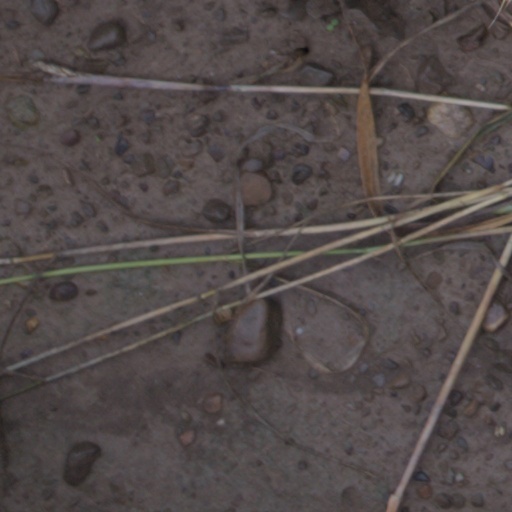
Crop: wheat